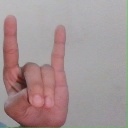
अक्षर: श